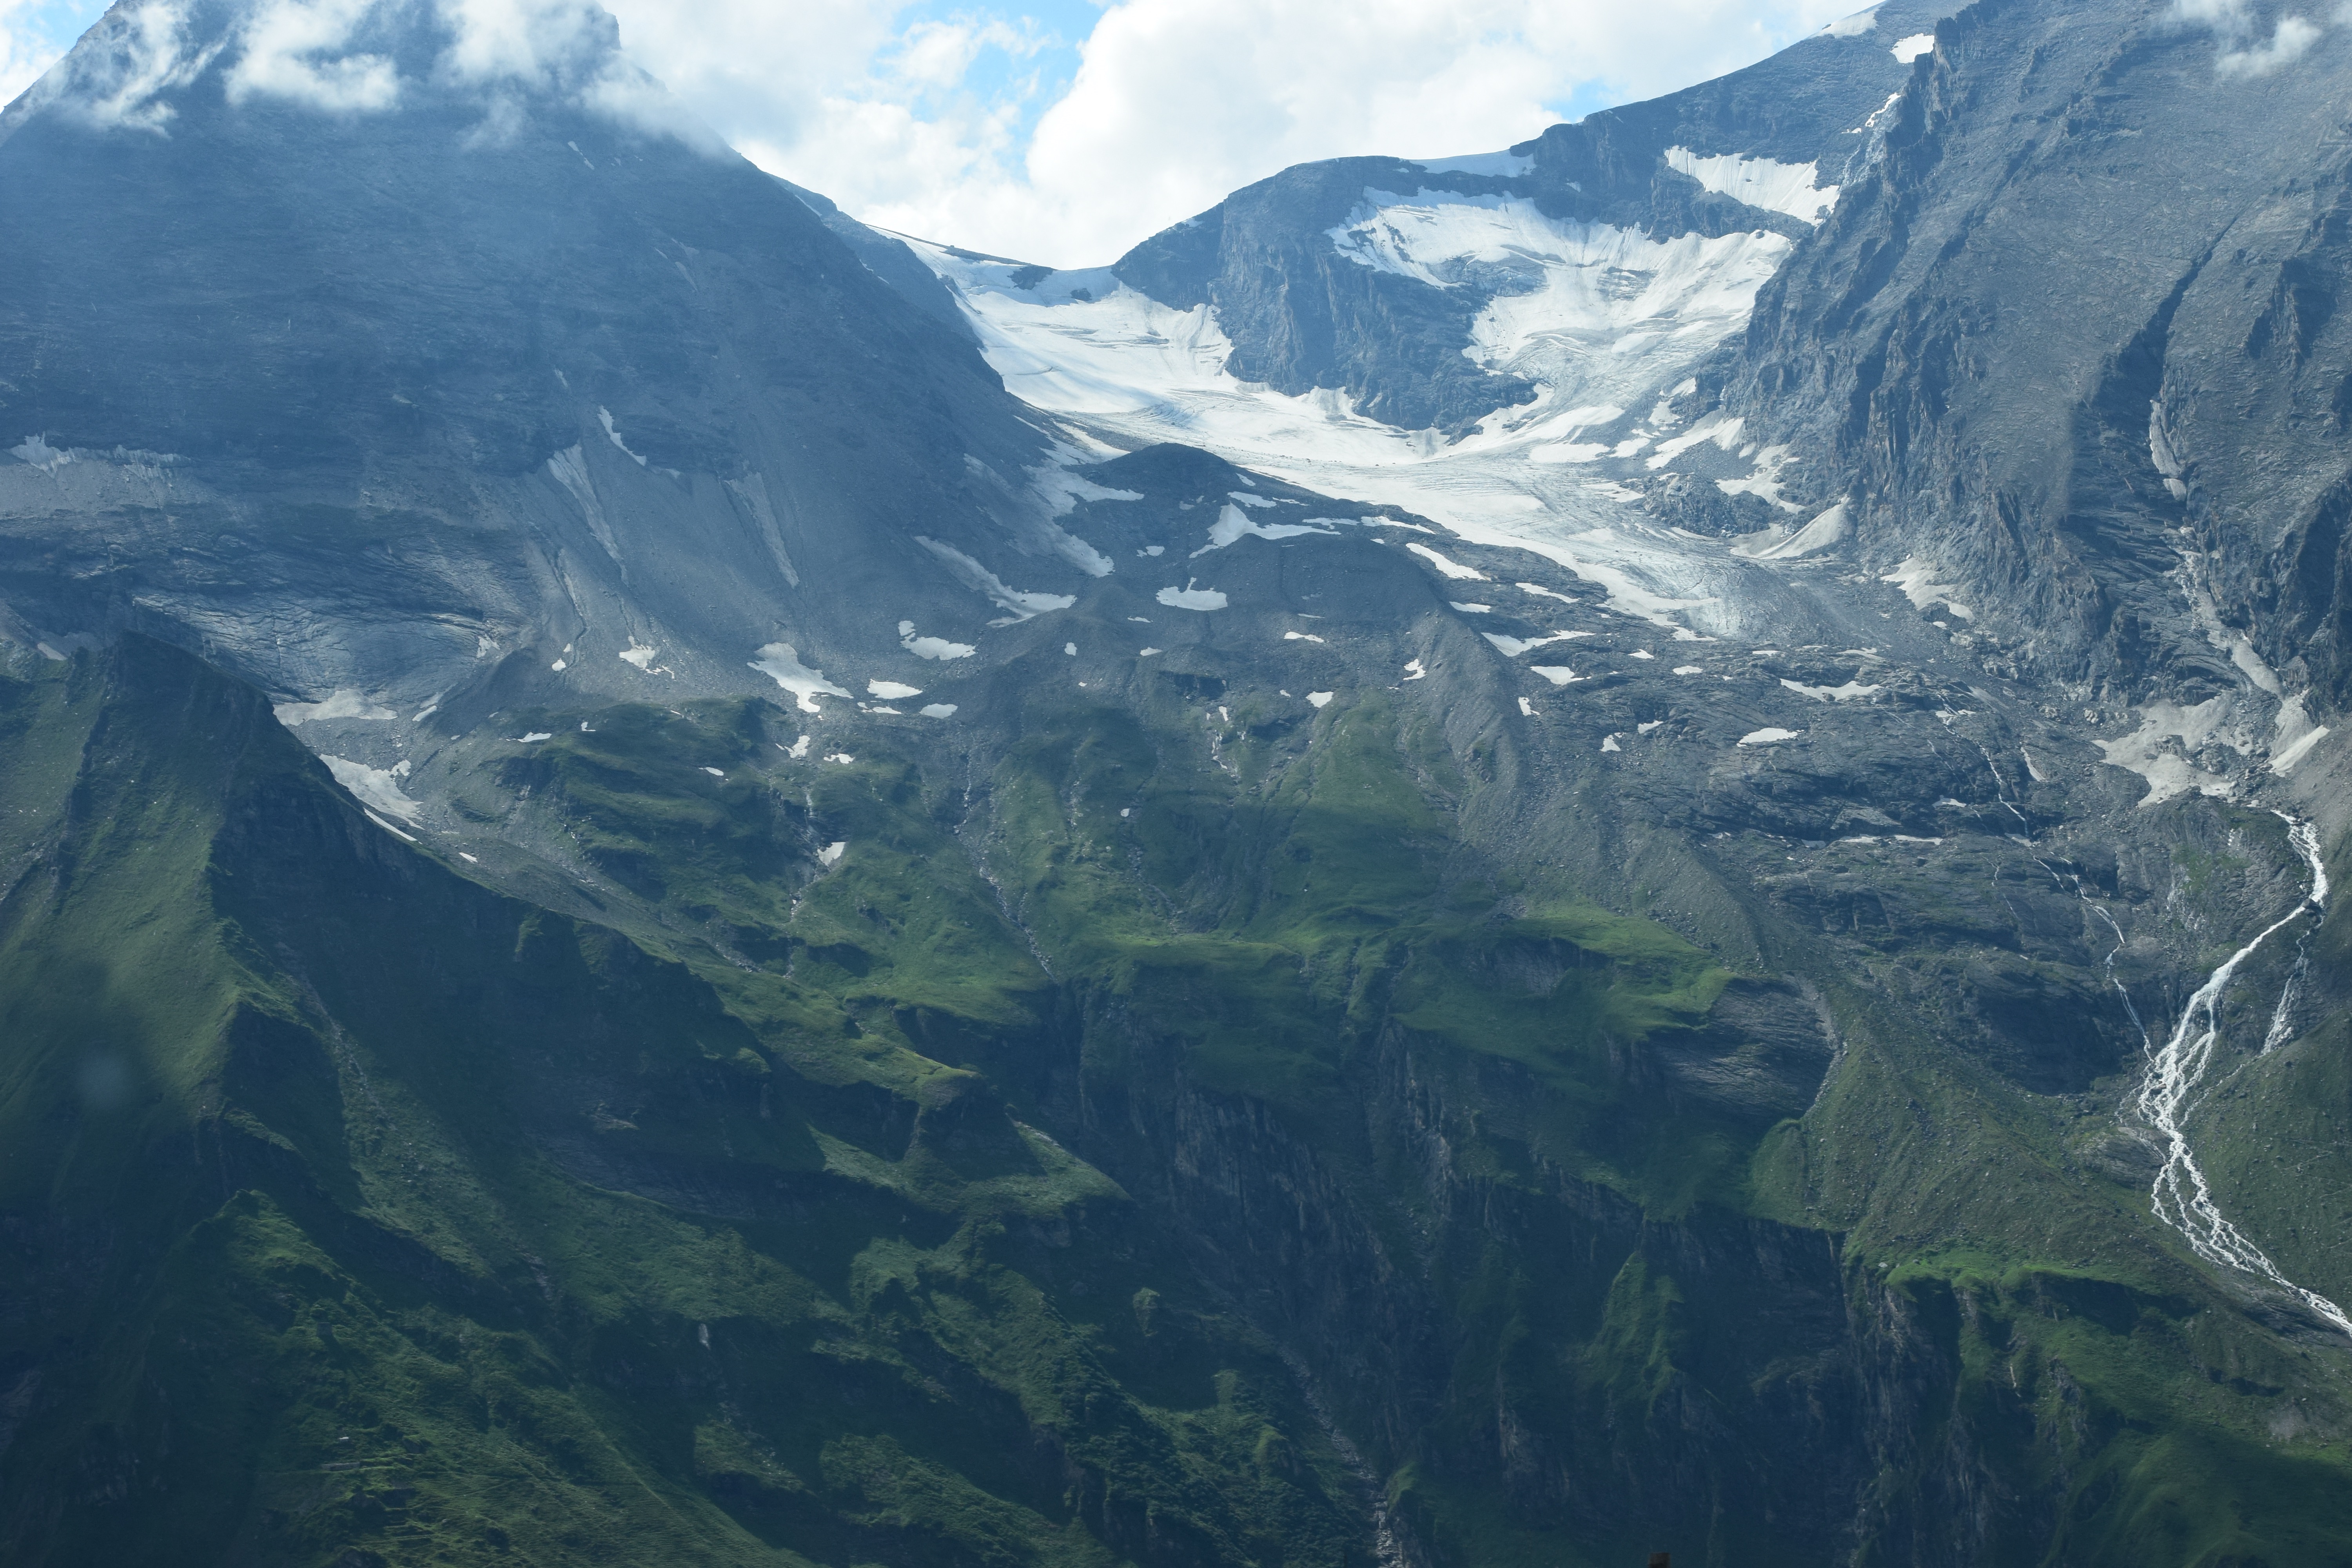
landscape, nature, mountain, valley, mountain range, fjord, ridge, alps, plateau, cirque, landform, aerial photography, mountain pass, geographical feature, atmospheric phenomenon, atmosphere of earth, mountainous landforms, glacial landform, geological phenomenon